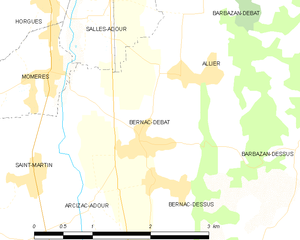
Bernac-Debat est une commune française située dans le département des Hautes-Pyrénées, en région Occitanie.